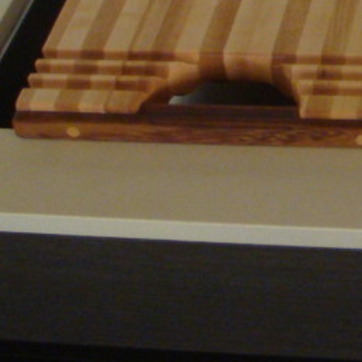
Material: polishedstone